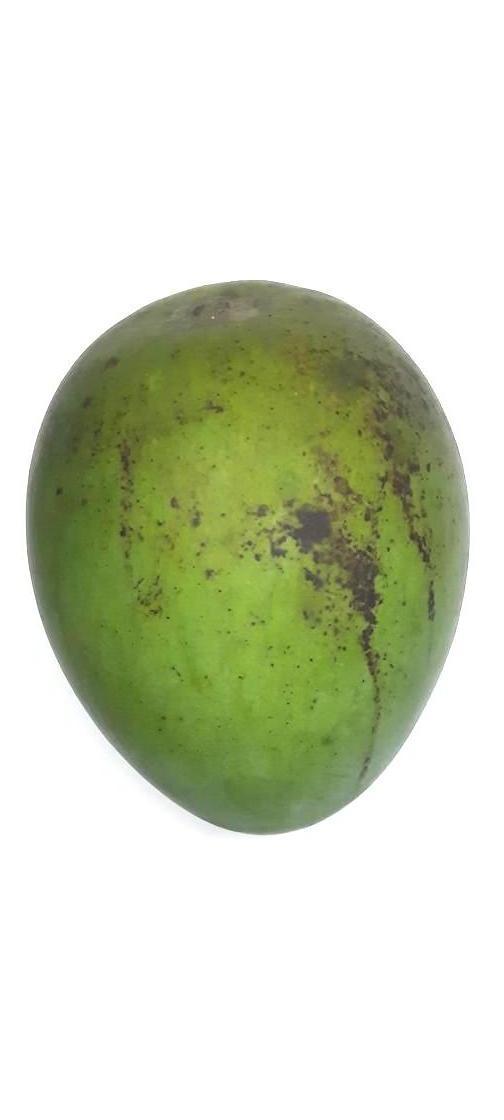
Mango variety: Harivanga